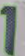
Number: 1